Clonal hematopoiesis

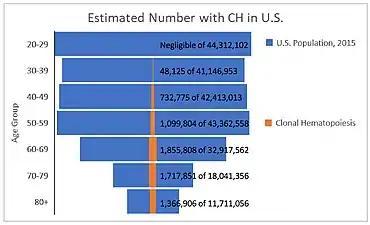
Number of people estimated to be affected by clonal hematopoiesis out of the total U.S. population, by age group.

The other main common finding is that there are many different mutations involved in clonal hematopoiesis. Many of these fall into the categories of epigenetic regulators ("DNMT3a", "TET2", and "ASXL1"), signaling proteins ("JAK2"), spliceosome components ("SF3B1" and "SRSF2"), or members of the DNA damage response ("TP53" and "PPM1D"). Many people identified as having clonal hematopoiesis have a mutation in a single gene, though a significant number have mutations in two or more genes. The number and variety of observed mutations suggests that these mutations may contribute to clonal hematopoiesis by several distinct mechanisms, discussed in more detail below. While DNMT3A is the most prevalent driver mutation, TET2 and splicing gene mutations are more prevalent in those over 75 years old.